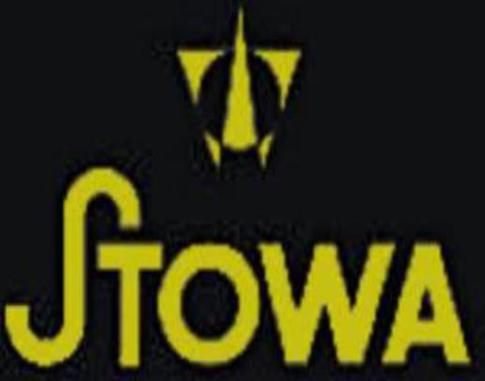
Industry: Clothes